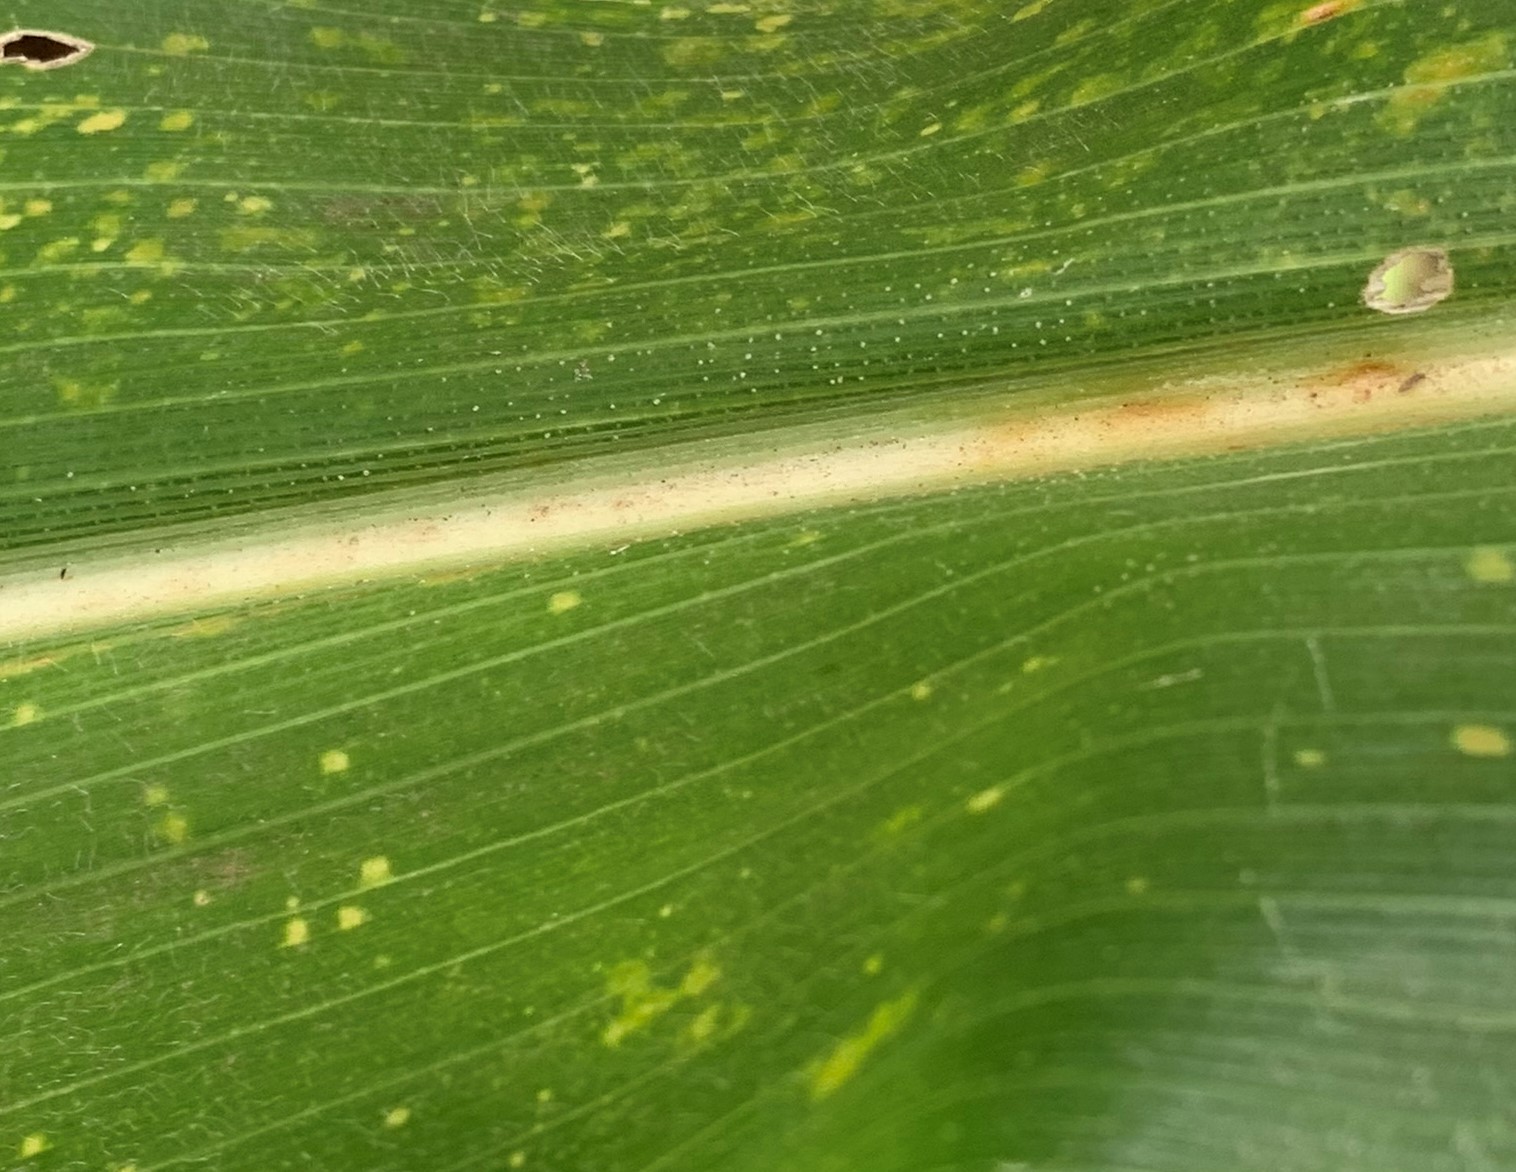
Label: MLN